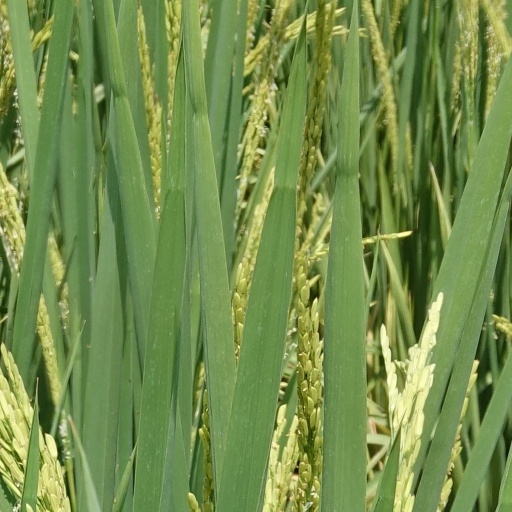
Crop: rice